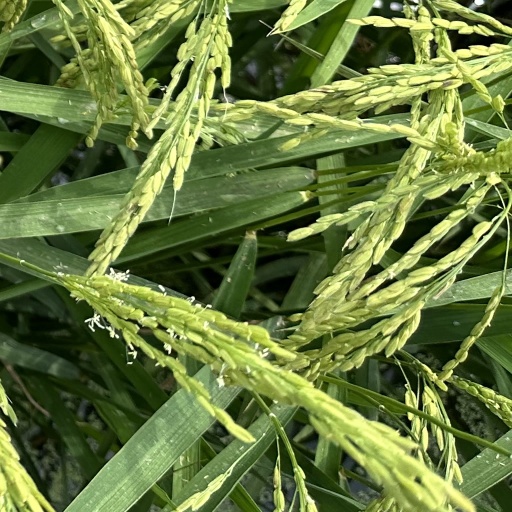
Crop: rice